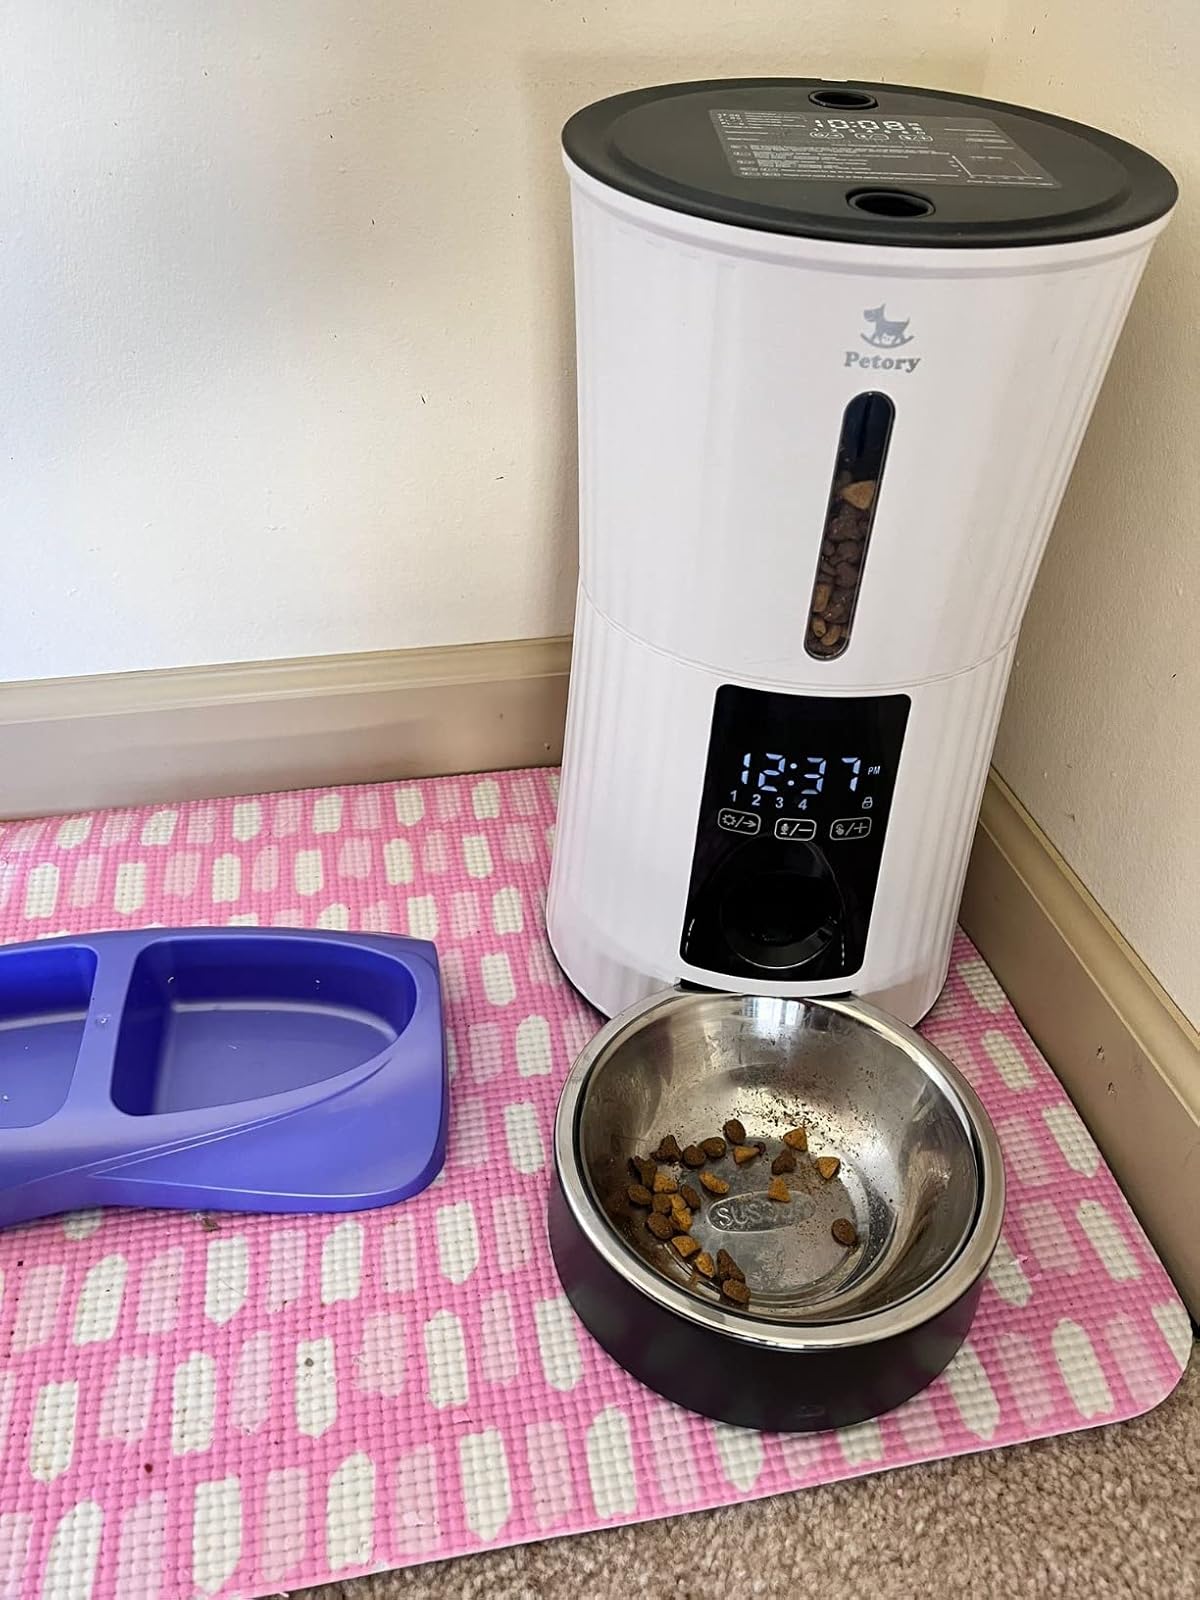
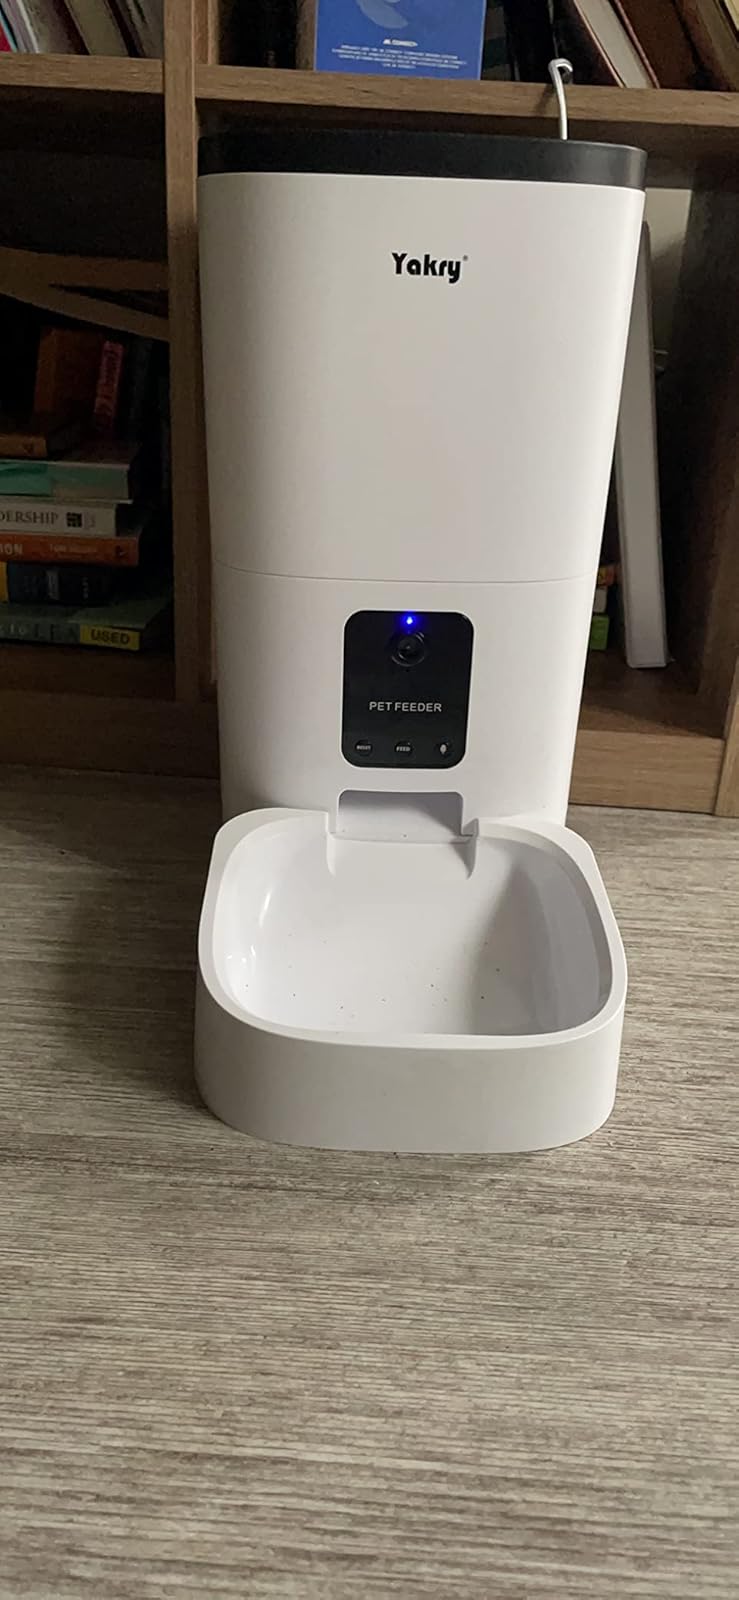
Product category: items_feeder
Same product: no